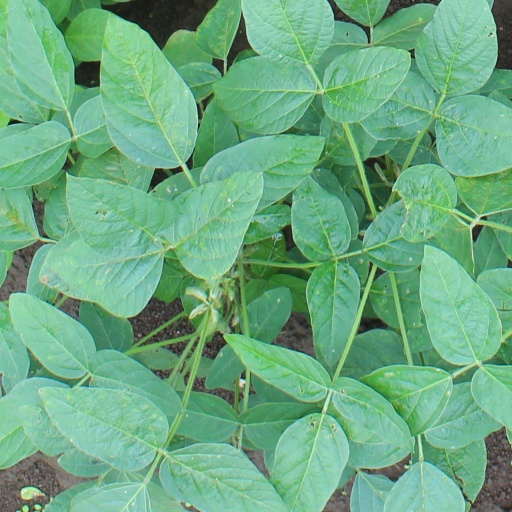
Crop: soybean